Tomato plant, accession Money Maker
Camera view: bottom (45 deg); turntable rotation: 270 degrees
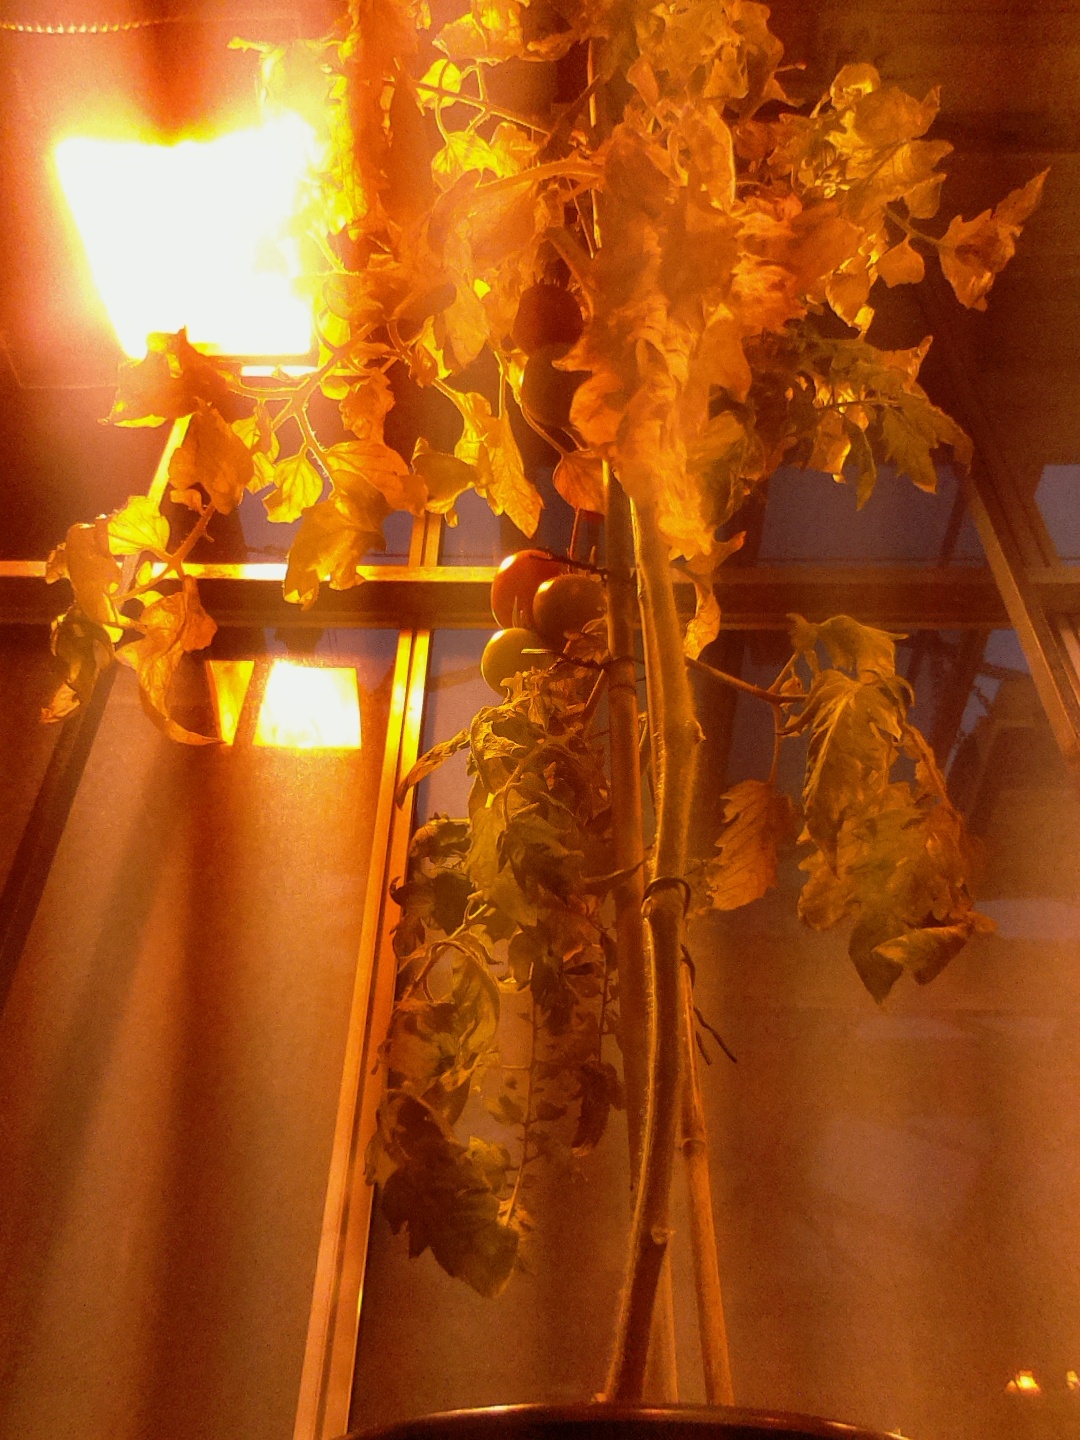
BBCH growth stage 85: 50%-60% of fruits show typical fully ripe color